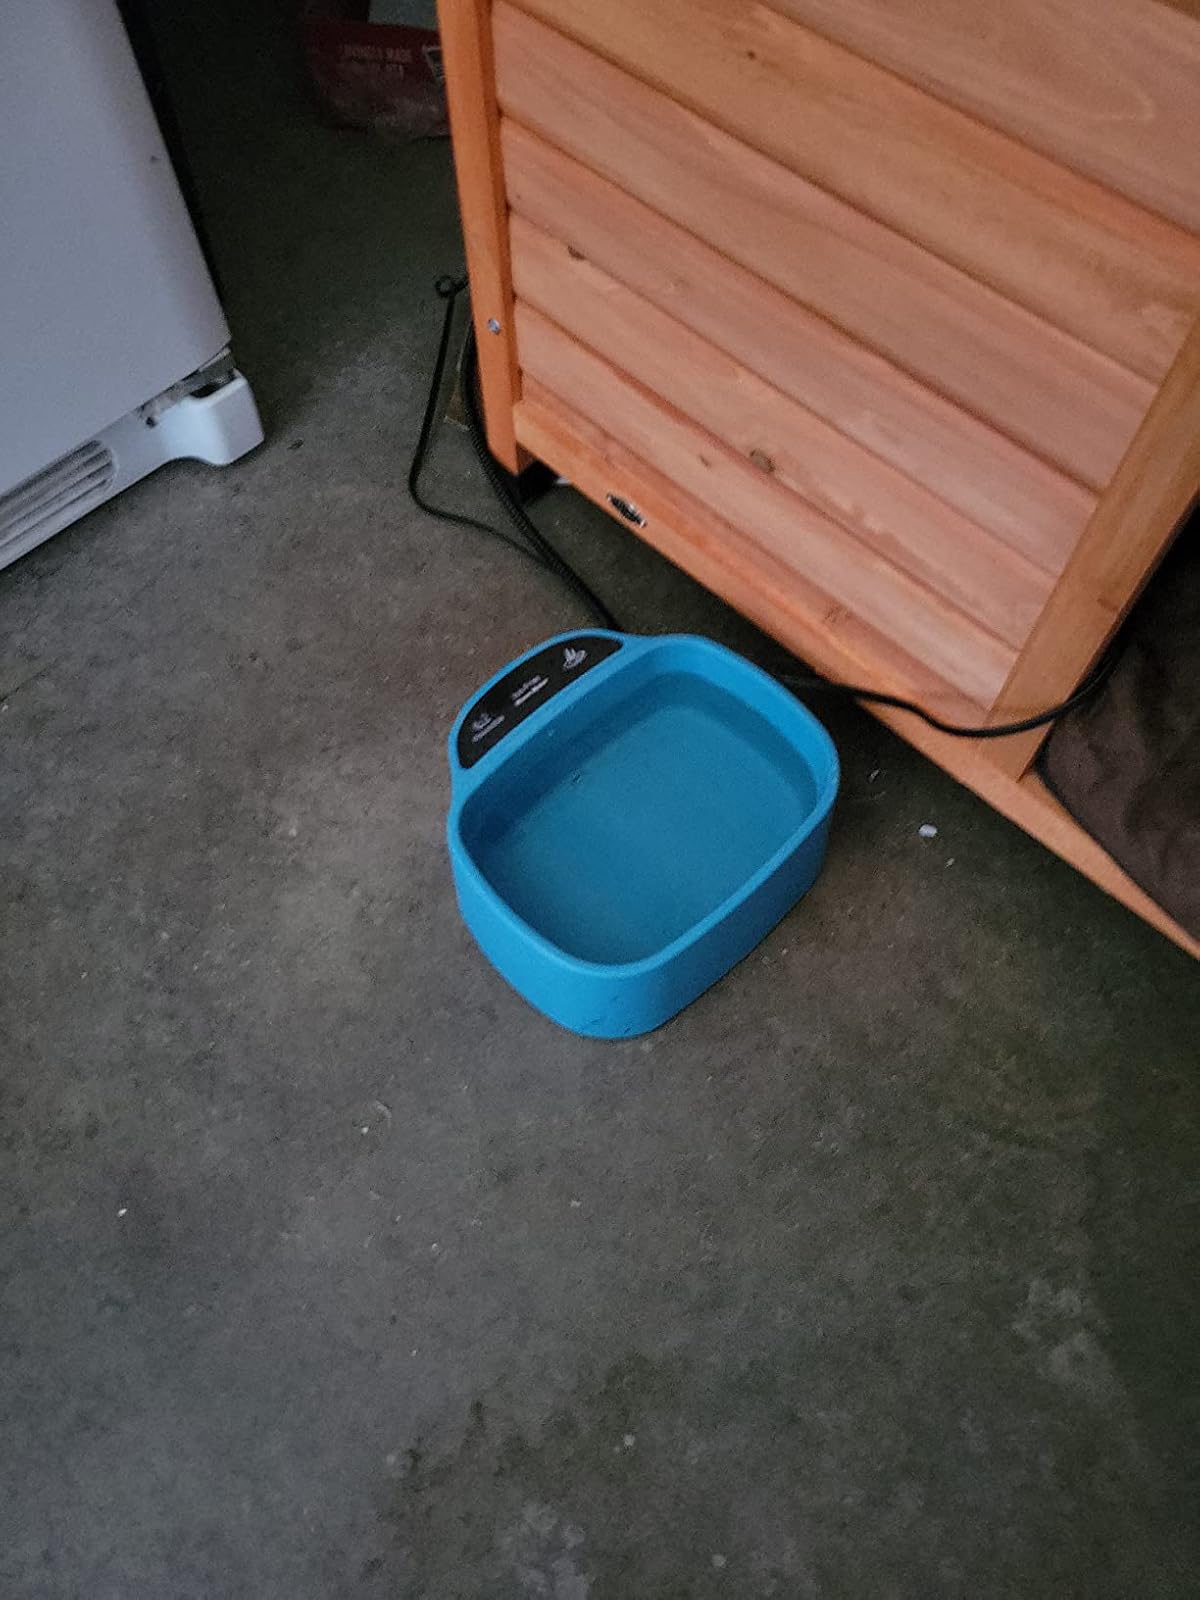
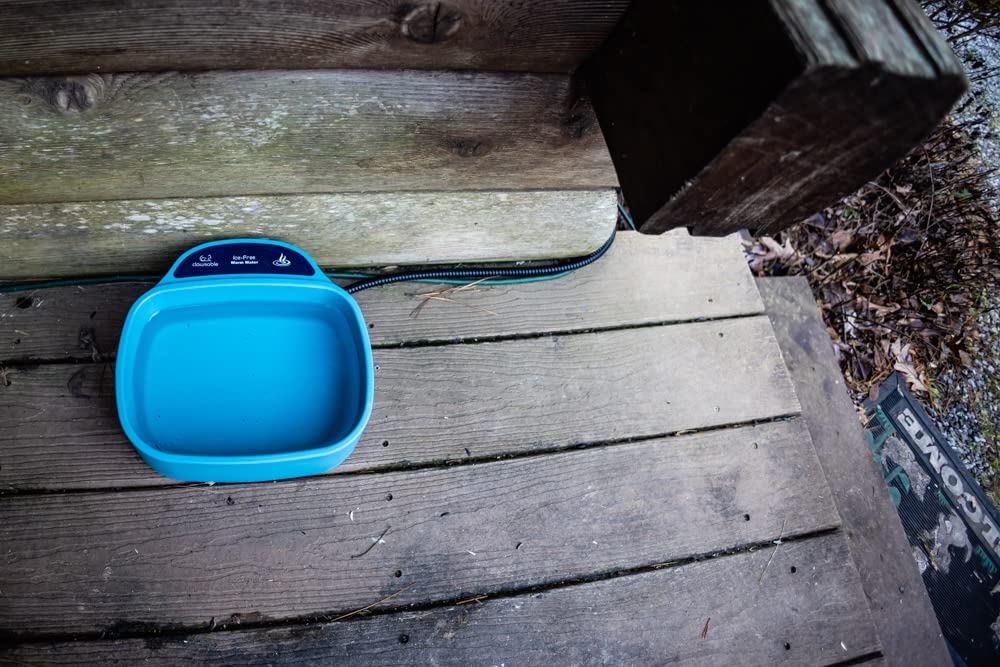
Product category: items_bowl
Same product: yes